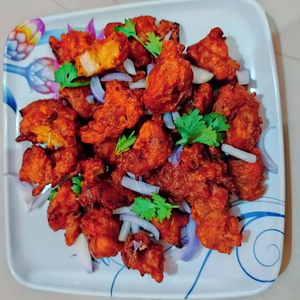
Dish: pakora